1892 Glamorgan County Council election

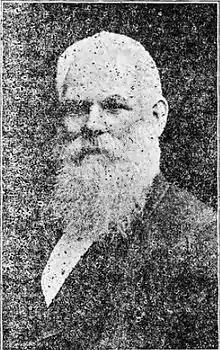
Idris Williams

William Llewellyn, grocer, of Gwalia House, Tynewydd defeated William Jenkins, Ystradfechan, Treorchy, mining engineer at the Ocean Collieries.